Etiquette in Africa

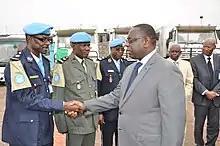
President of Senegal Macky Sall shaking hands with local government officials

As expectations regarding good manners differ from person to person and vary according to each situation, no treatise on the rules of etiquette nor any list of faux pas can ever be complete. As the perception of behaviors and actions vary, intercultural competence is essential. However, a lack of knowledge about customs and expectations within African cultures can make even the best intentioned person seem rude, selfish, or worse.